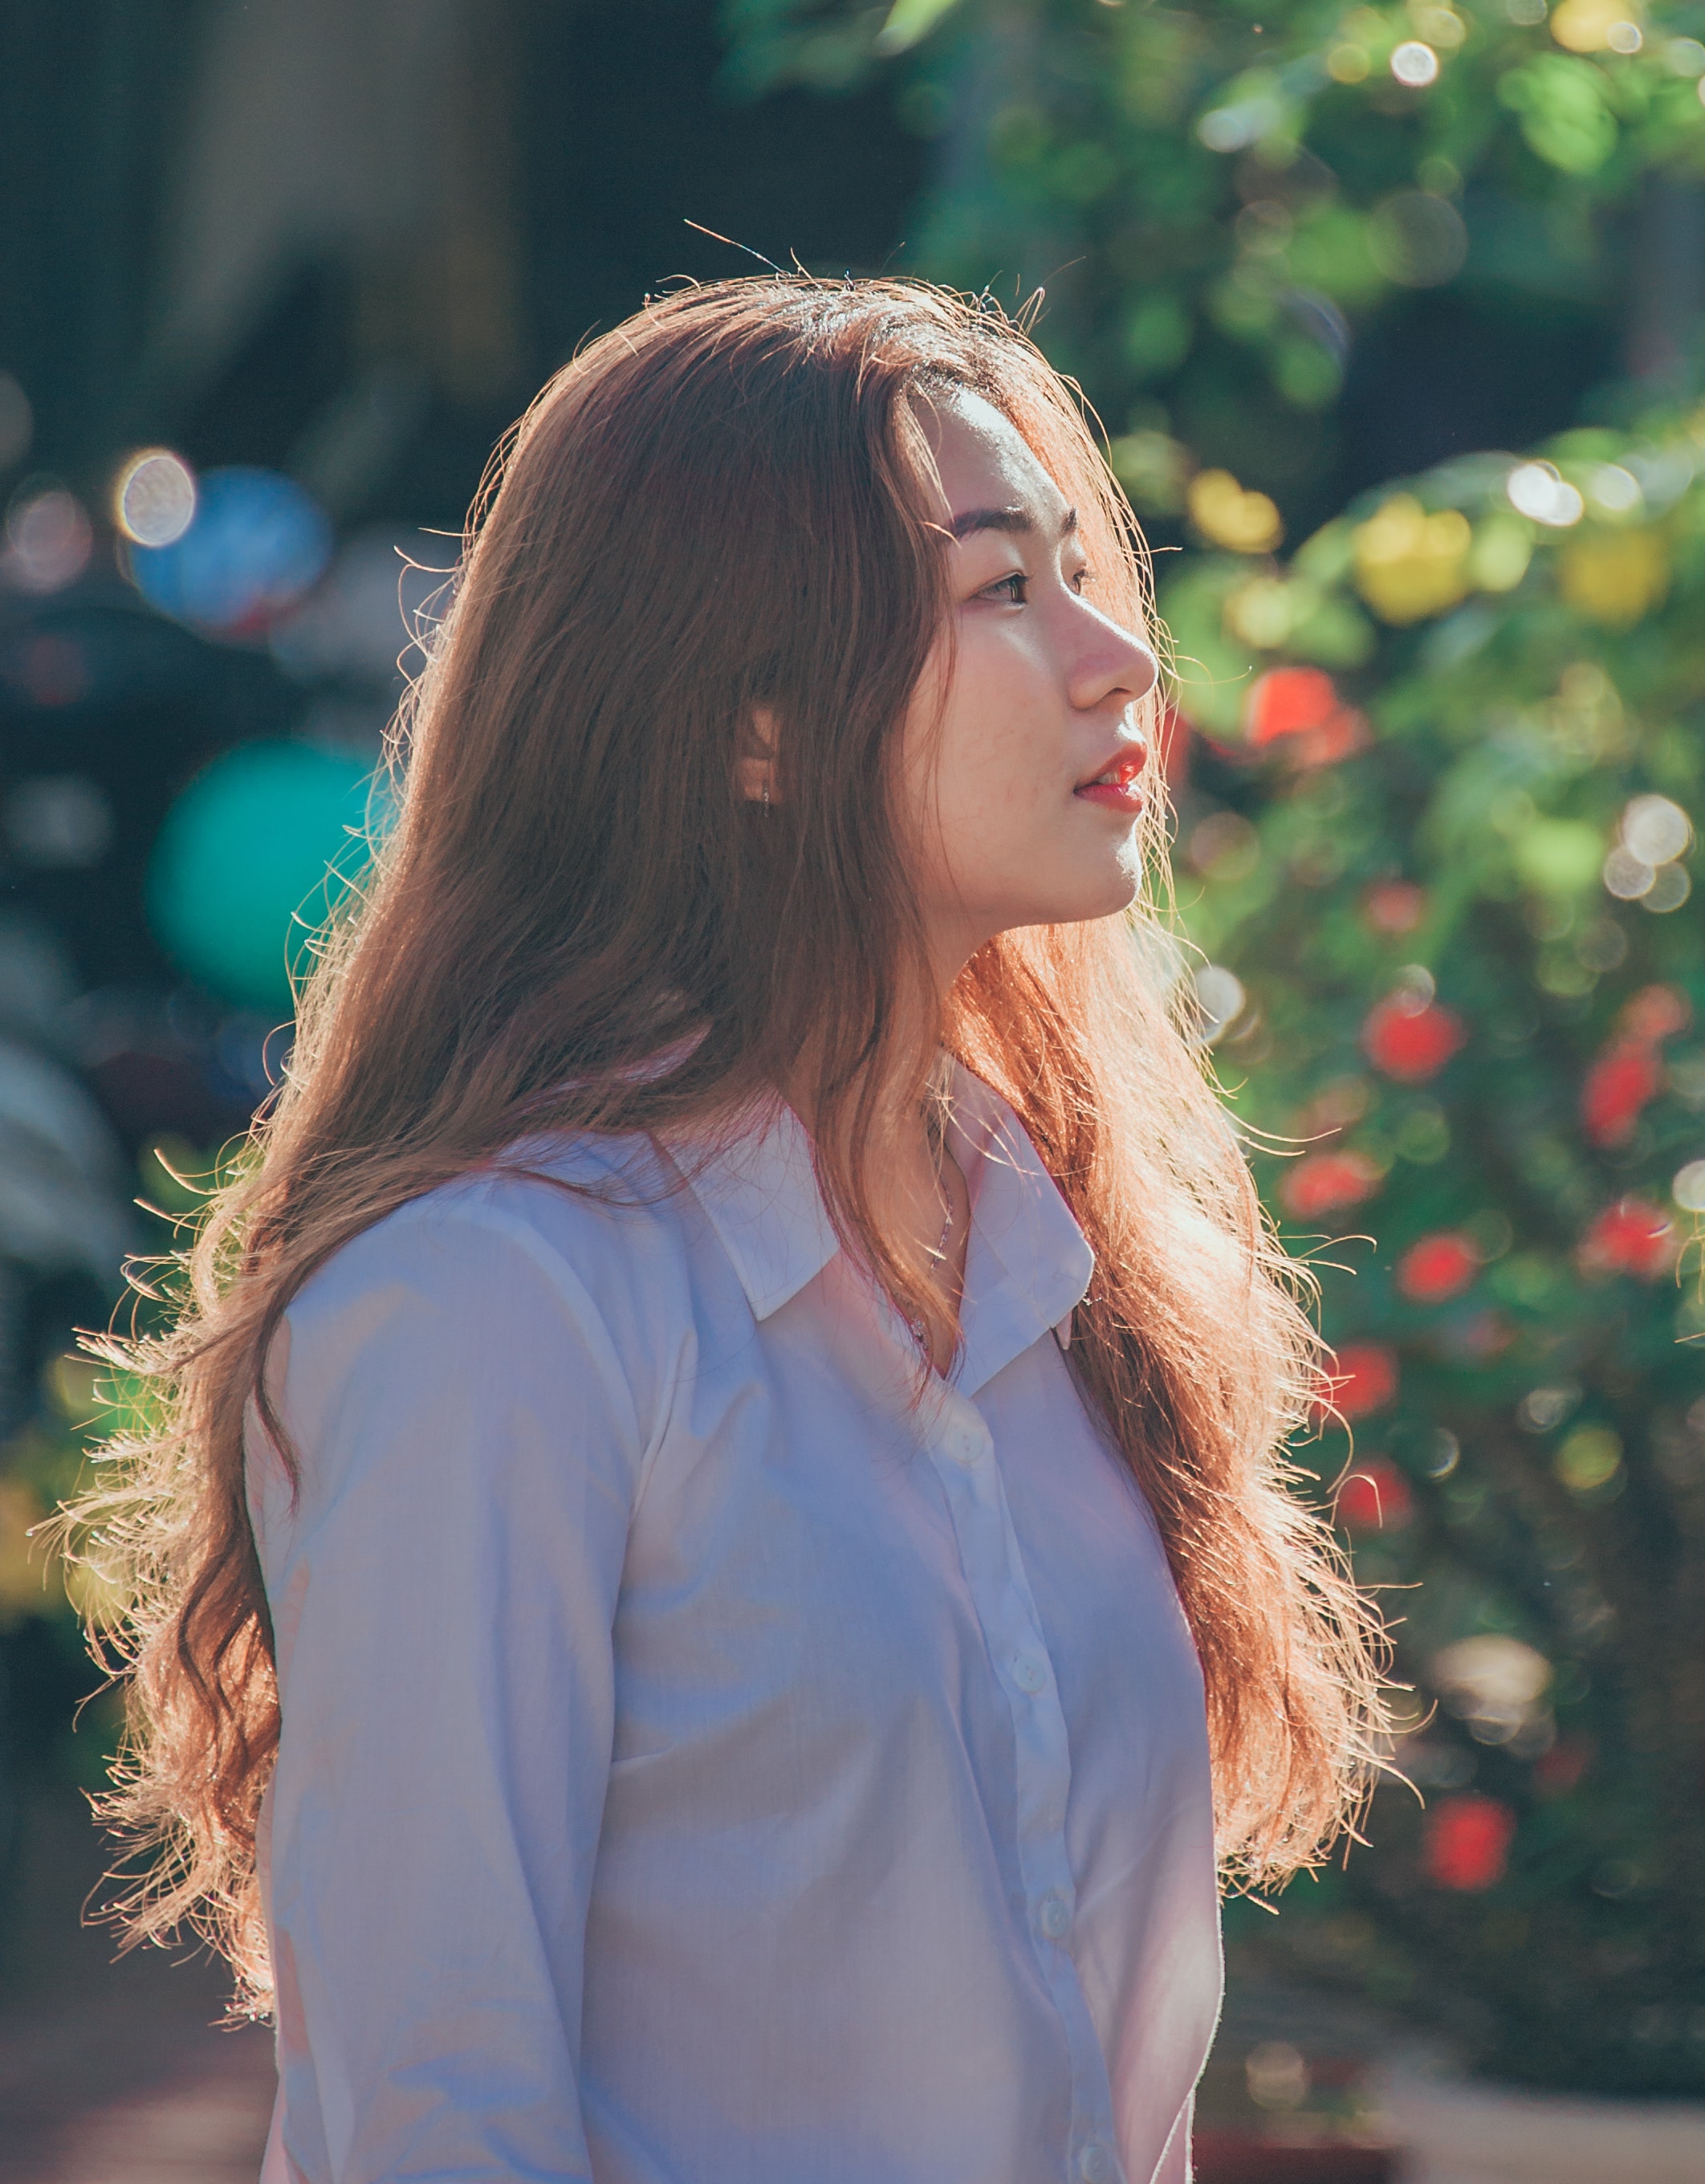
hair, blue, beauty, blond, long hair, hairstyle, lip, brown hair, pink, sunlight, fashion, eye, photography, shoulder, electric blue, photo shoot, layered hair, portrait, model, smile, portrait photography, street fashion, feathered hair, backlighting, plant, hair coloring, happy, style, black hair